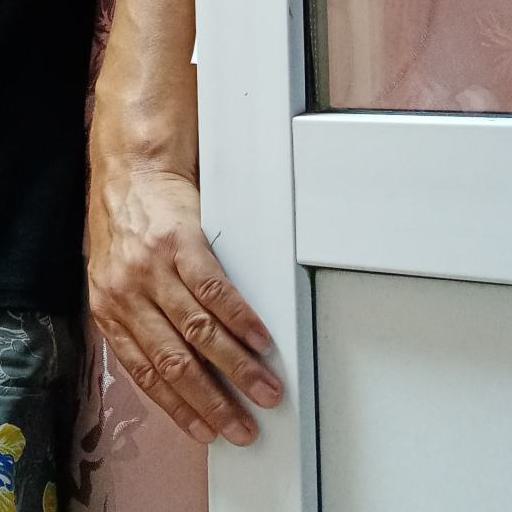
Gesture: no_gesture